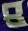
Number: 8